Frame Cottage

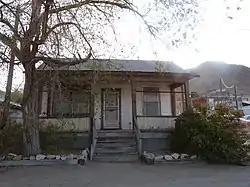
Frame Cottage at 183 Prospect in Tonopah Nevada. It is on the National Register of Historic Places #82003230

The Frame Cottage is a historic house located at 183 Prospect St. in Tonopah, Nevada. The wood-frame home was built c. 1909. The house features a gable roof with pediment-like gables, a porch with a pediment, classically influenced boxed eaves, and a symmetrical, T-shaped design. While frame houses were once common in Tonopah, the house is one of the few intact local examples of a frame home with a detailed design.